China service of the Lincoln administration

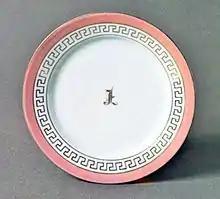
The third, "pink" Lincoln china service, which arrived after President Lincoln's death and which was never used in the White House

In early 1865, Mrs. Lincoln ordered yet a third set of china. Records regarding this set are minimal, and it is unclear if it was purchased or was a gift from the manufacturer. The set was clearly ordered by Mrs. Lincoln before May 26, 1865, but did not arrive until after July 26, 1865 (once she had left Washington, D.C., and settled at the Hyde Park Hotel in Hyde Park, Illinois).